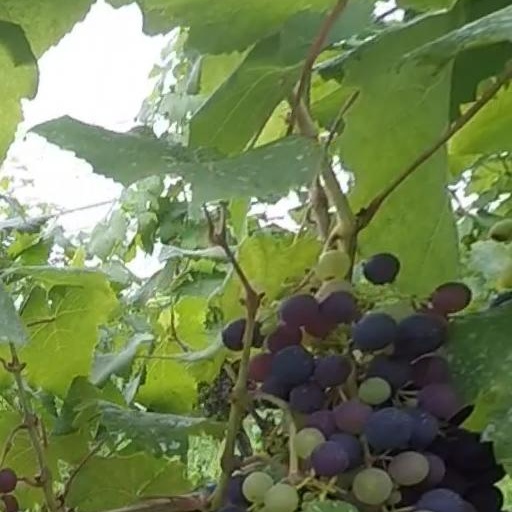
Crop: grape